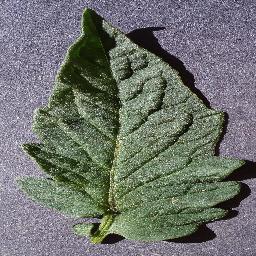
Label: Tomato___healthy